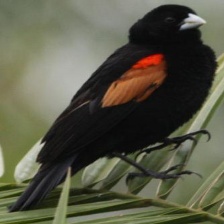
Species: FAN TAILED WIDOW
Scientific name: EUPLECTES AXILLARIS